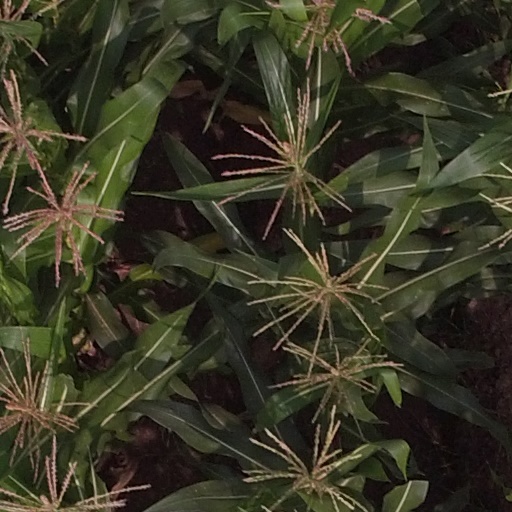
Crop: maize; corn